Neulles

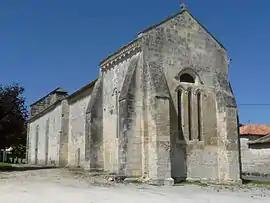
The church in Neulles

Neulles is a commune of the Charente-Maritime department in southwestern France.